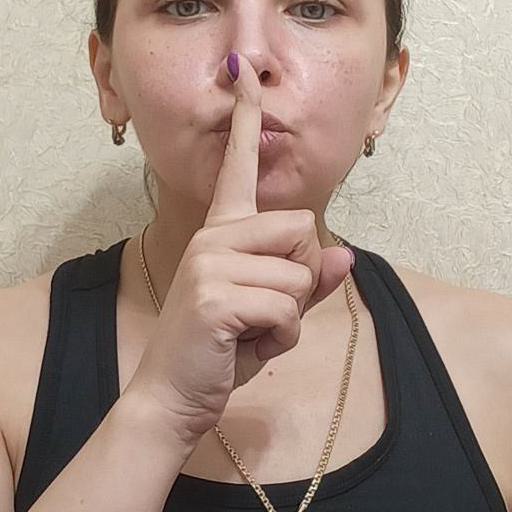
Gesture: mute